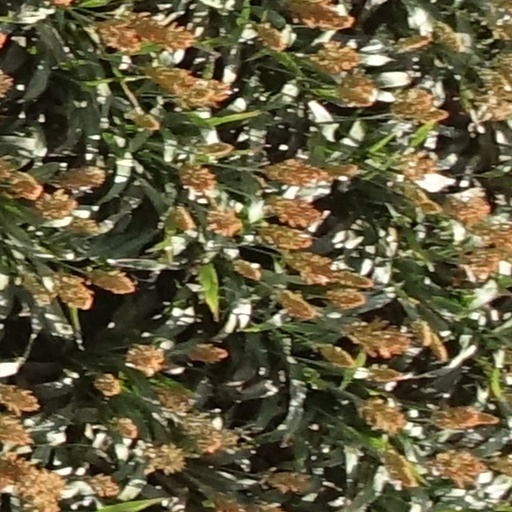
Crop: sorghum